Larry Wilcox

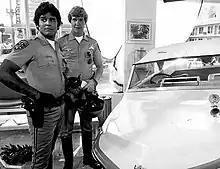
Wilcox and Erik Estrada on "CHiPS" in 1977

Wilcox was cast as Jon Baker, one of the lead characters on "CHiPs"; he was not in season six and was cast from 1977 to 1982. Wilcox performed many of his own stunts on the show. Unlike his co-star Erik Estrada (who played his partner "Ponch"), Wilcox never sustained any major injuries. By the 1979–80 season, he made $25,000 per episode (the same amount as Estrada) and it escalated thereafter. During his time on "CHiPs", Wilcox appeared on the cover of "TV Guide" three times, along with Estrada.